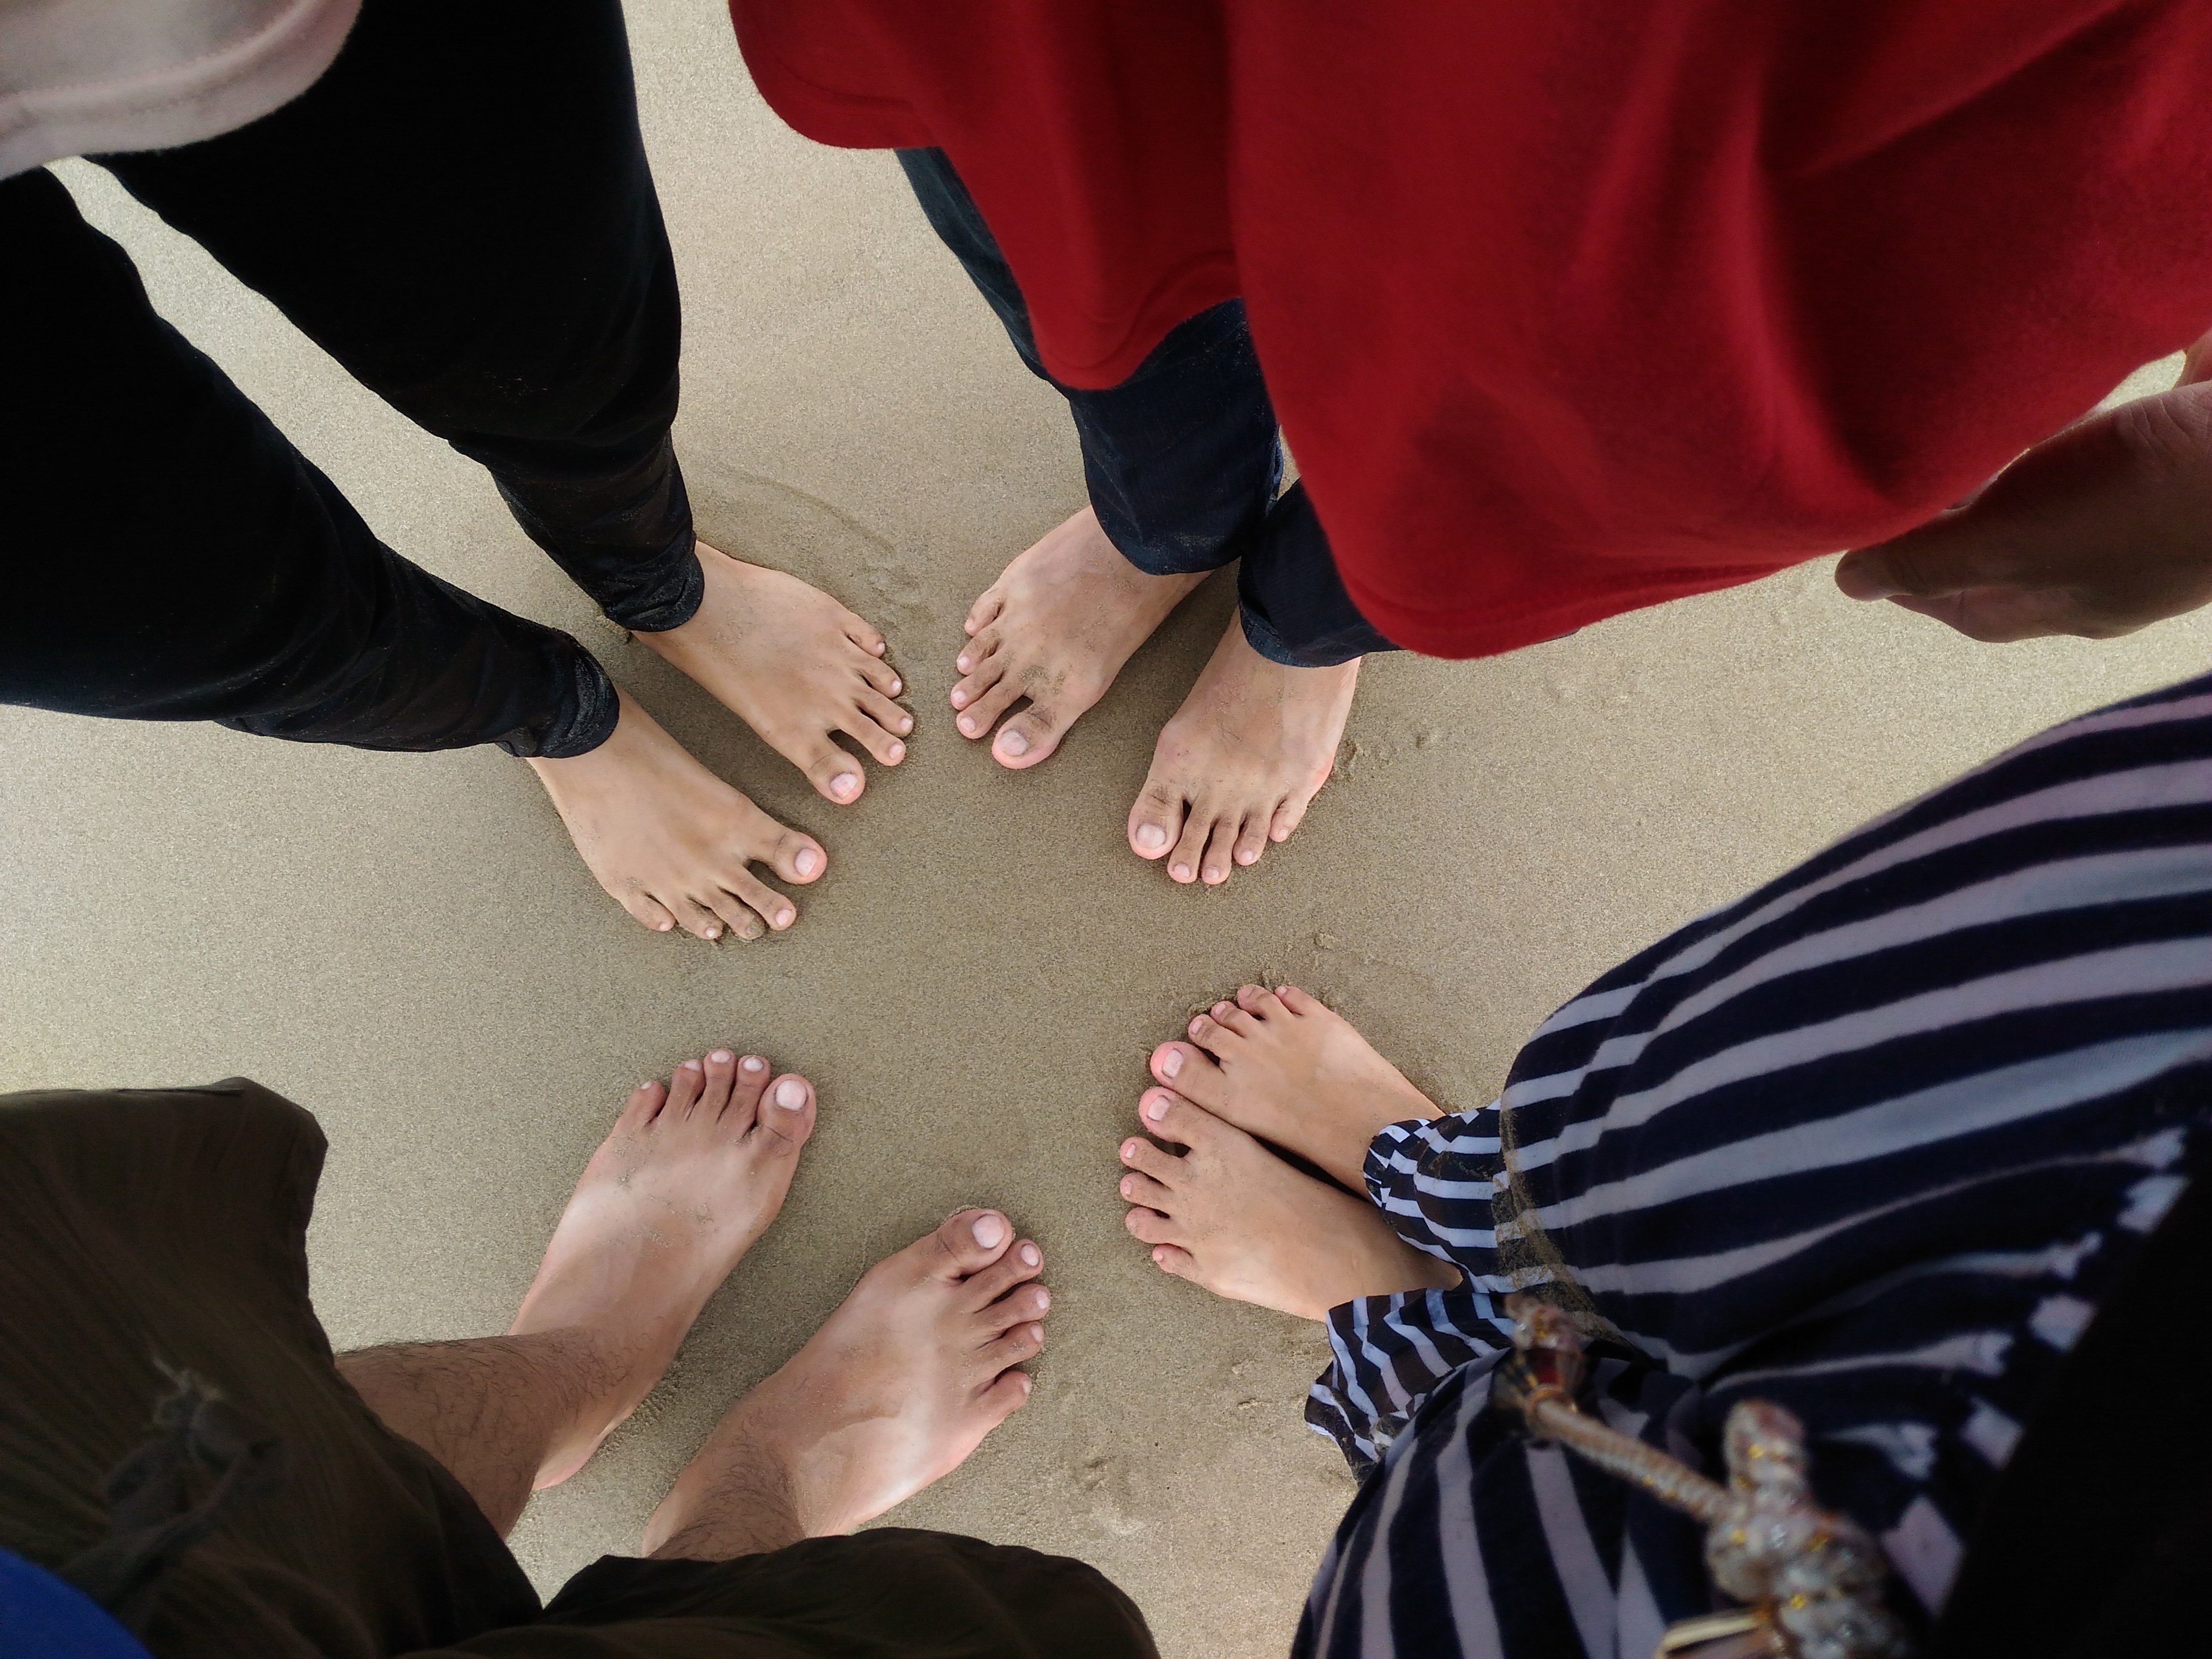
hand, beach, leg, color, human body, juvenile, we, interaction, sense, chicken leg